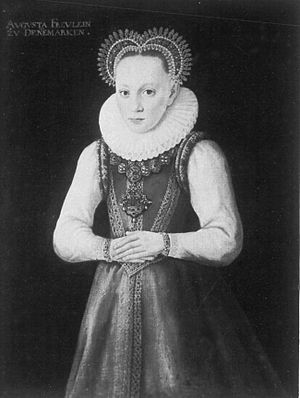
Augusta af Danmark
Augusta af Danmark som ung pige
Augusta af Danmark var en dansk prinsesse, der var hertuginde af Slesvig-Holsten-Gottorp fra 1596 til 1616 som ægtefælle til hertug Johan Adolf af Slesvig-Holsten-Gottorp.